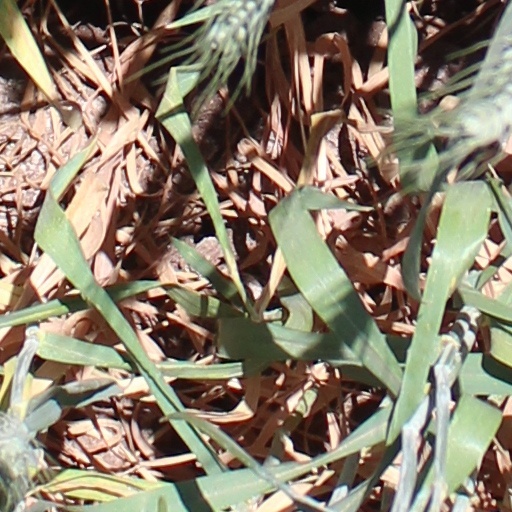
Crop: wheat